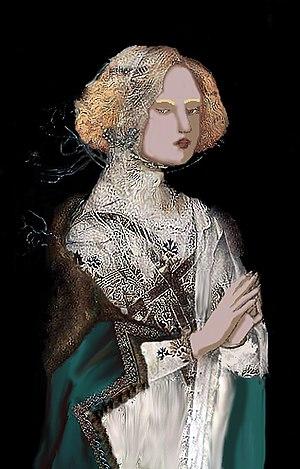
Cette page dresse une liste de personnalités mortes au cours de l'année 1361 :